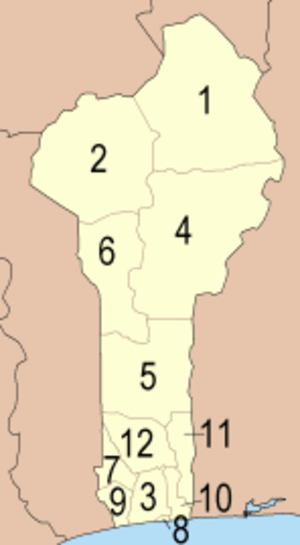
Benins departementer
Benins departementer
Benin er inddelt i 12 departementer, som videre er inddelt i 77 kommuner. I 1999 blev de tidligere seks departementer delt i to, så de nuværende 12 departementer blev dannet. De seks nye departementer fik hovedstæder i 2008.